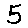
Label: 5